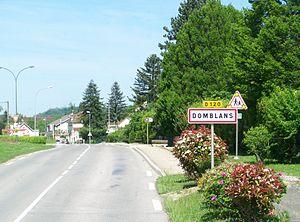
Panneau d'accueil dans le village de Domblans dans le Jura.
Domblans est une commune française située dans le département du Jura en région Bourgogne-Franche-Comté.